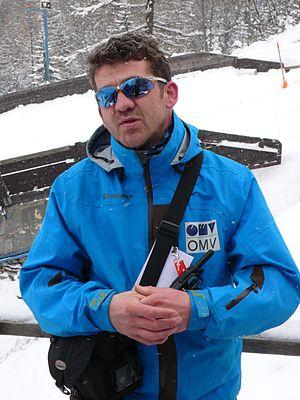
Jaroslav Sakala, l'entraîneur de l'équipe féminine de saut à ski de République Tchèque, saison 2009/2010.
Jaroslav Sakala est un sauteur à ski tchèque.